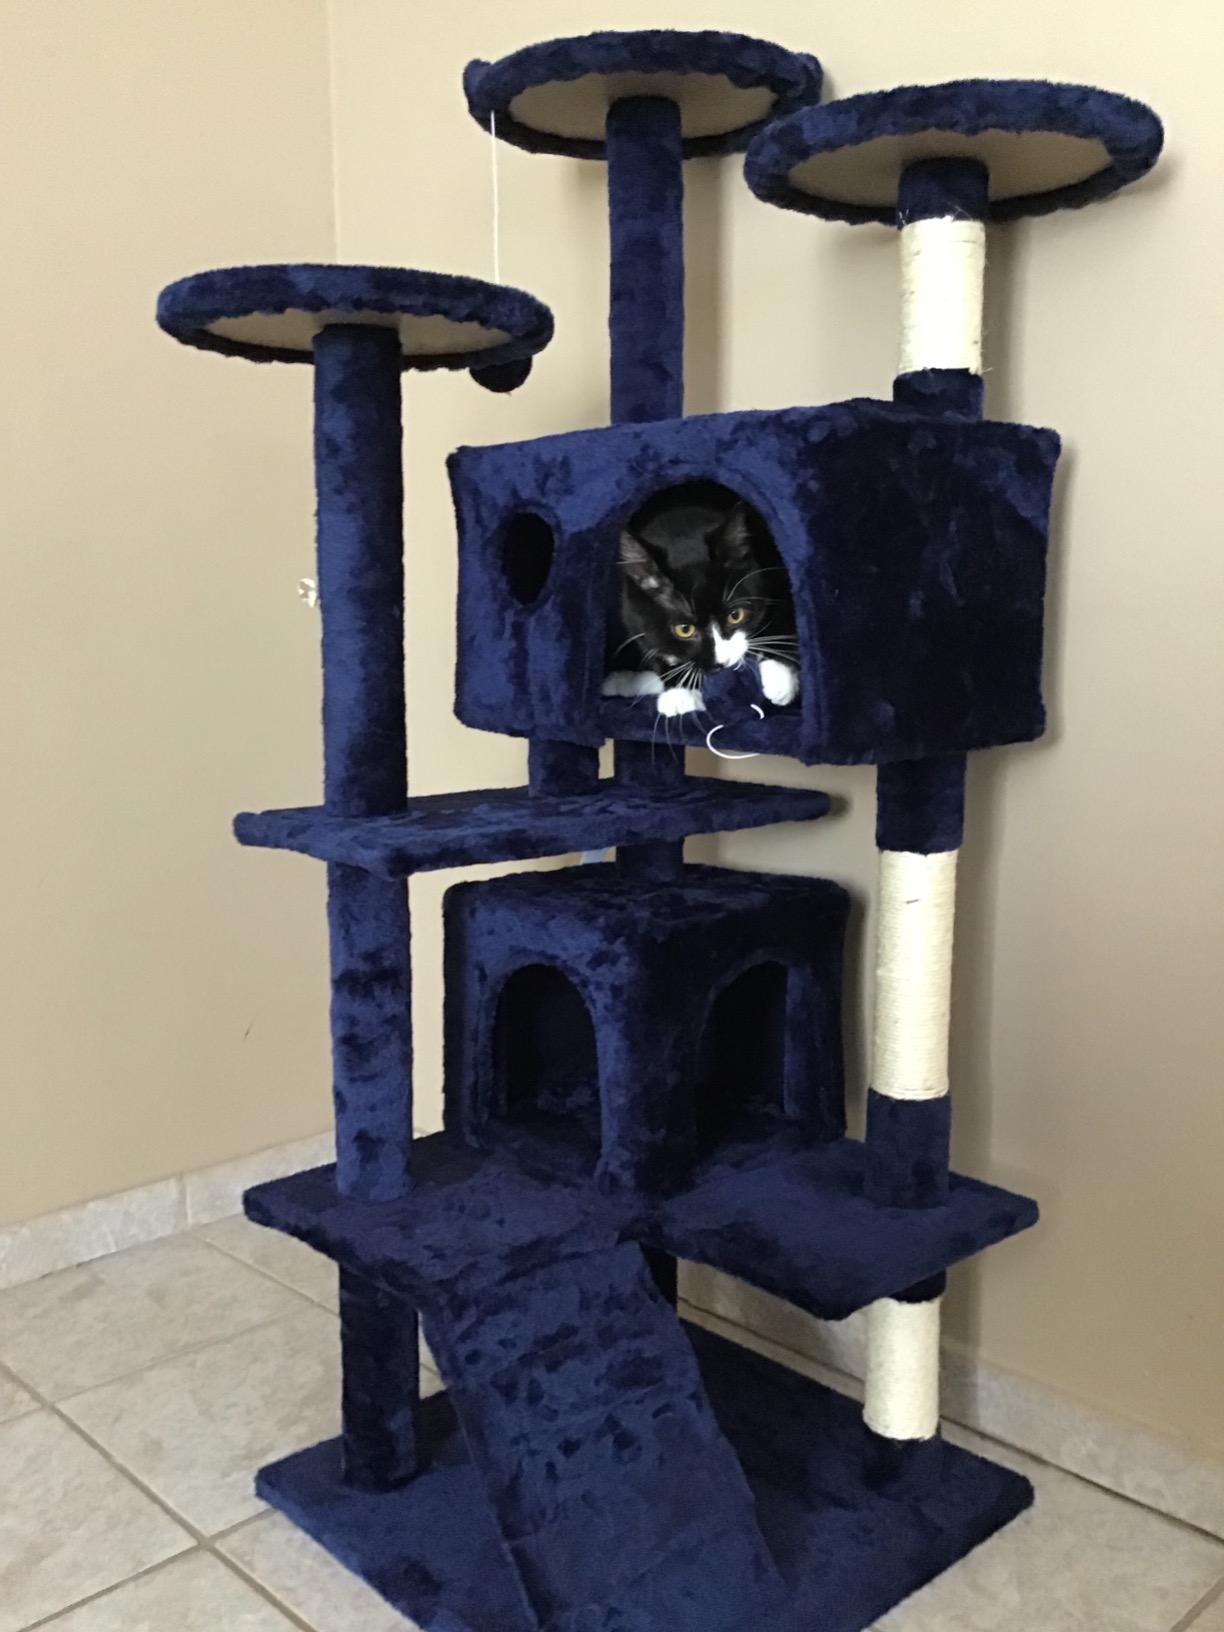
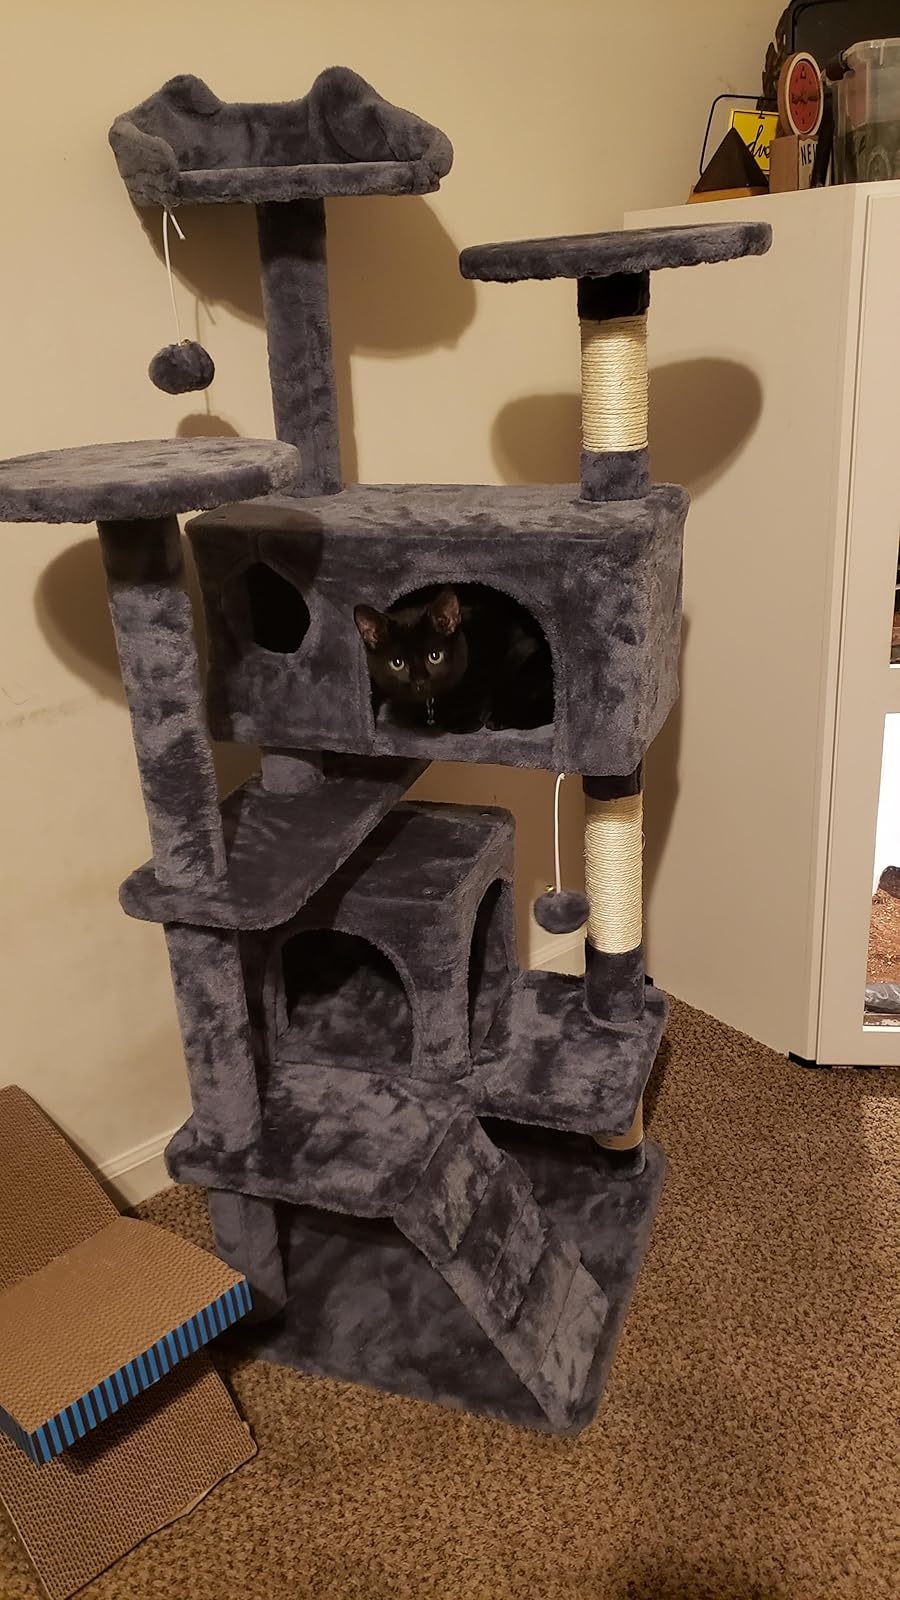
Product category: items_cat tree
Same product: no